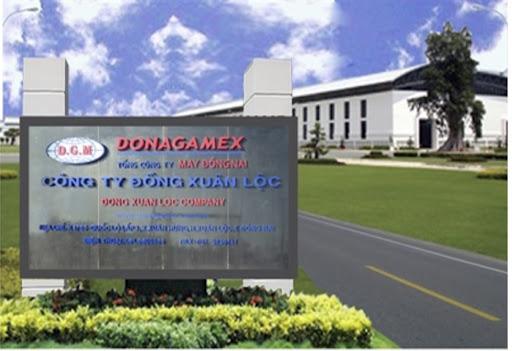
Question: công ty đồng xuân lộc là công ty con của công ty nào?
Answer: của tổng công ty may đồng nai